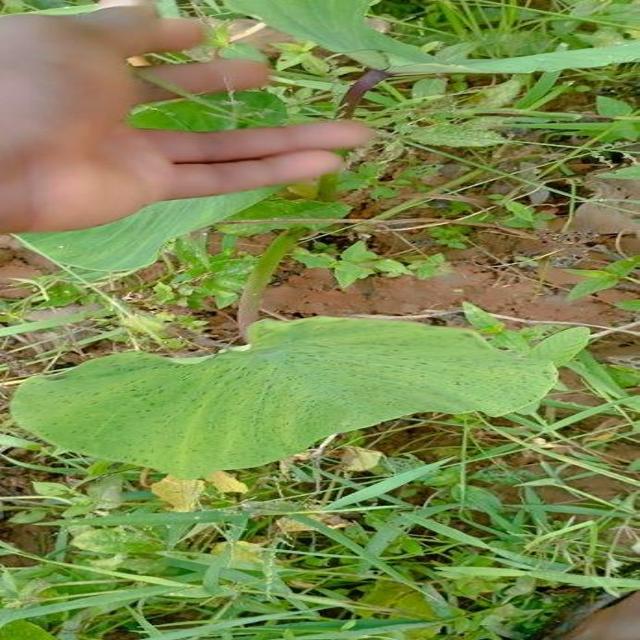
Label: Early_Blight